ChocoPro

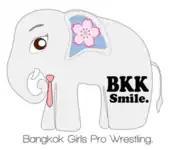
The logo of Bangkok Girls Pro Wrestling

On January 7, 2012, Emi Sakura, founder of Ice Ribbon, departed the promotion and traveled to Thailand. While in Thailand, Emi Sakura met Prachapoom "Pumi" Boonyatud, a long-time wrestling fan. By meeting Boonyatud, Sakura learned that there were many fans of professional wrestling in Thailand, which led to the two creating Gatoh Move Pro Wrestling (Gatoh Move) in February 2012. Originally, the promotion was named Bangkok Girls Pro Wrestling (BKK Pro), but was re-branded as Gatoh Move in May 2012.